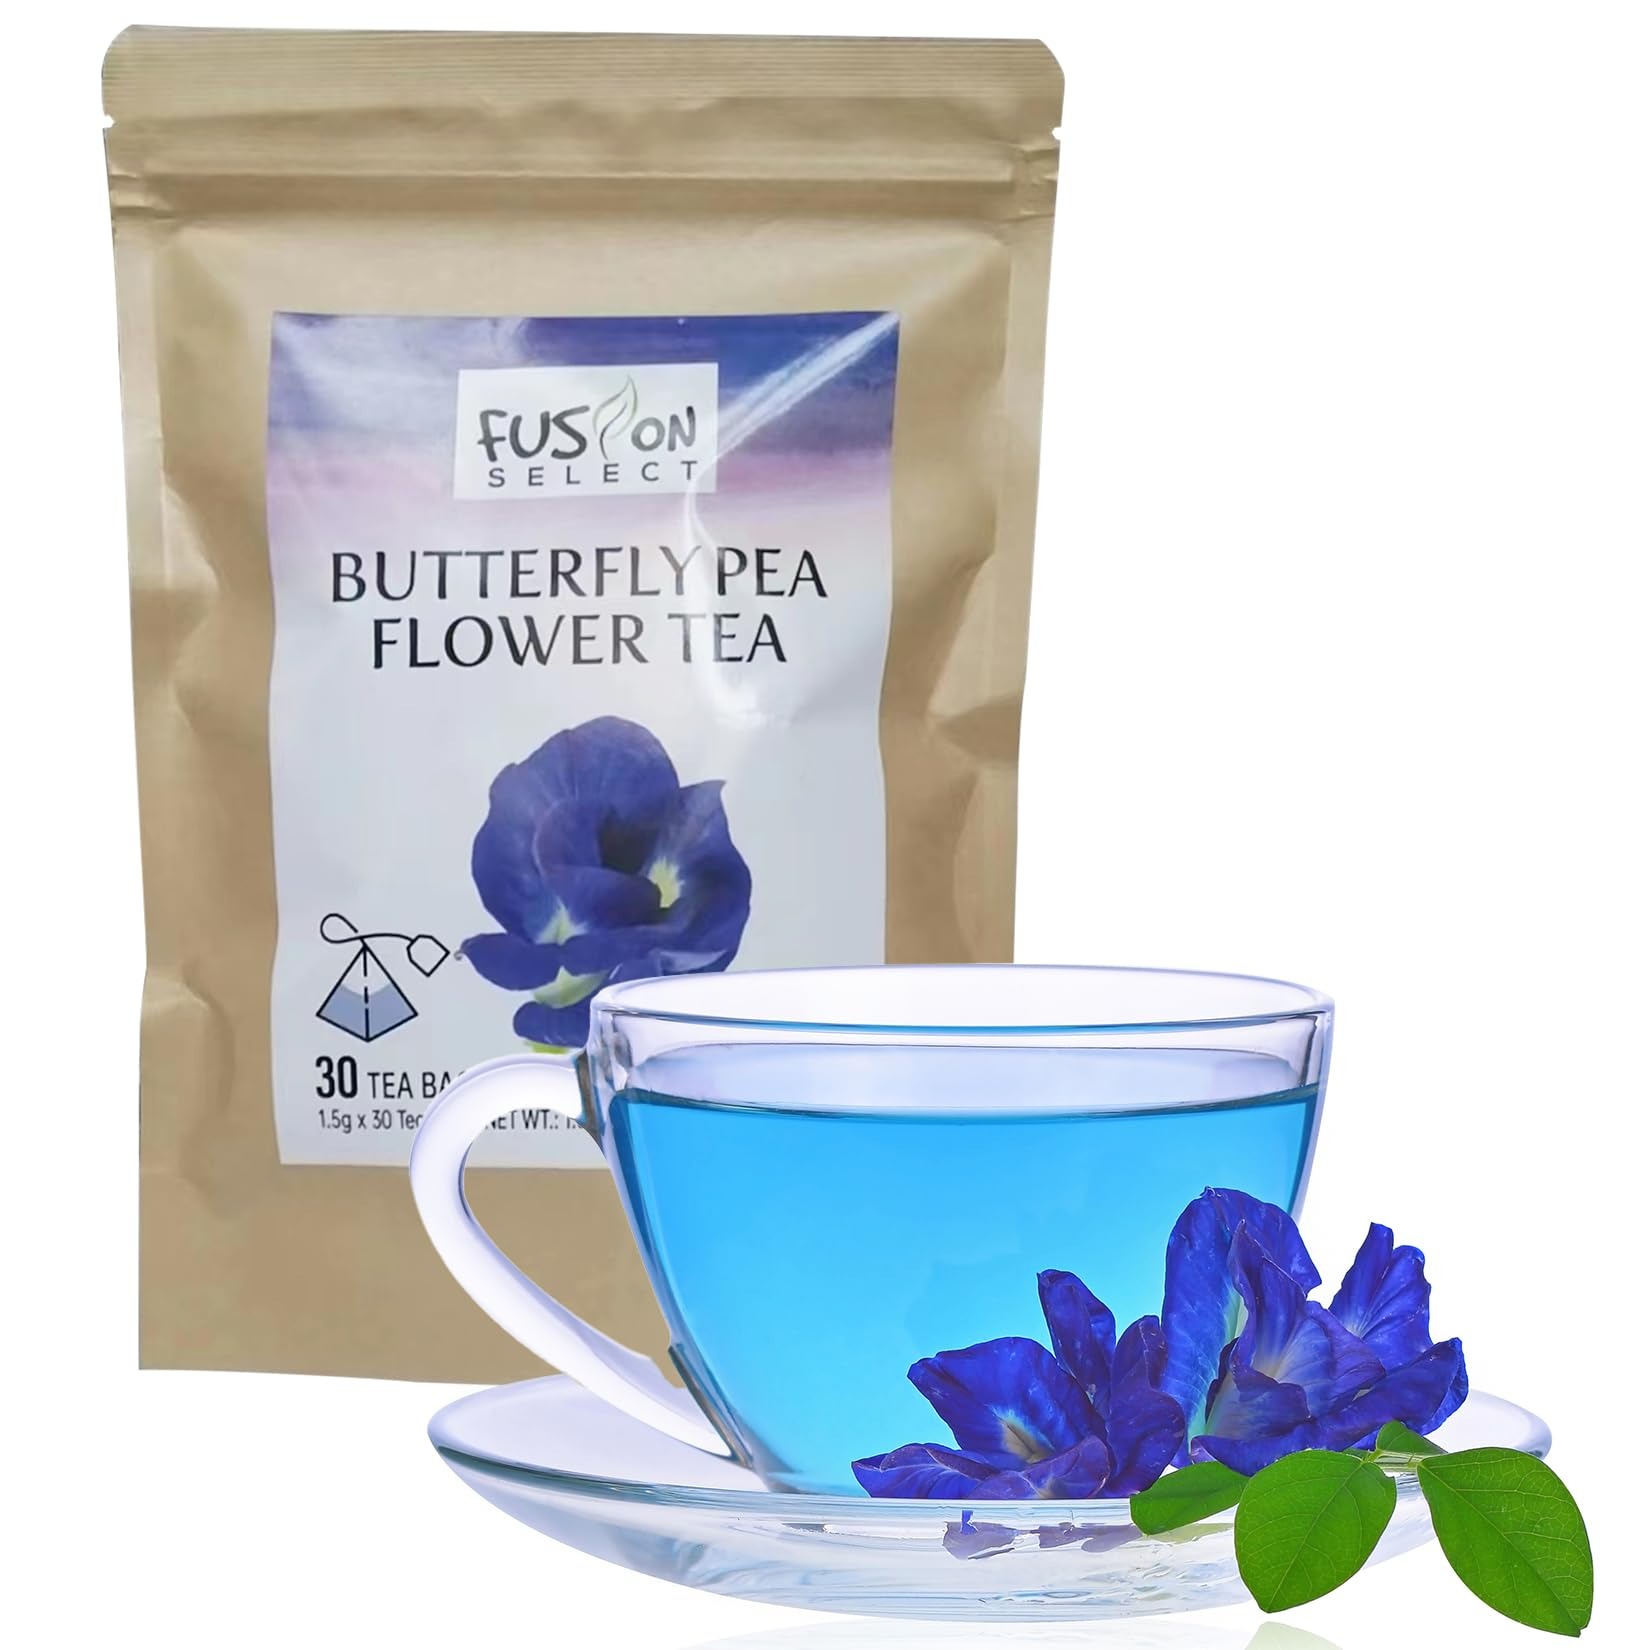
Item Name: Fusion Select Blue Butterfly Pea Flower Tea Bags - Herbal Infusion for Calmness, Relaxation, Wellness - Rich in Antioxidants, Vitamins A, C, E - Zero Calories, Sugar, Fat - 1.3g, 30 Natural Tea Bags
Bullet Point 1: Loaded With Nutrients - Dried butterfly pea flowers have been traditionally brewed as a health tea by various cultures. Butterfly pea blossoms have been shown to be rich in vitamins and antioxidants.
Bullet Point 2: Soothe the Soul - Relax your senses with each sip. Our butterfly tea bags contain no caffeine, so you can take this healthy tea before bedtime without worrying about experiencing jitters.
Bullet Point 3: Ready in Minutes - Brewing our butterfly pea tea bags is easy. Just pour 8 fl oz of hot water into your cup and let the blue butterfly tea steep for 2-5 minutes. Stir occasionally and remove the tea bag.
Bullet Point 4: Natural Is Always Best - We believe in harnessing herbs for tea and tapping into Mother Nature's gifts. This pea flower butterfly tea is made of natural ingredients and contains no sugar or calories.
Bullet Point 5: Value-For-Money Blue Tea - Get the most bang for your buck when you purchase our blue pea flower tea. You get 30 butterfly flower tea bags (1.3g each), all carefully packaged in a resealable pouch.
Value: 30.0
Unit: Count

Price: 9.99